Arthur Fadden

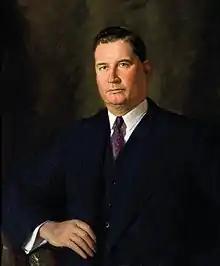
Parliament House portrait of Fadden by William Dargie, 1947

In August 1941 Robert Menzies resigned as Prime Minister. Although the non-Labor Coalition had been in power for a decade, the UAP was so bereft of leadership that on 28 August a joint UAP-Country meeting chose Fadden as Coalition leader even though the Country Party was the smaller of the two non-Labor parties. Fadden was duly sworn in as Prime Minister the next day, and also remained Treasurer. He was the only member of the Country/National Party to serve as Prime Minister without an expectation of a short tenure (the other two Country/National Prime Ministers, Page and McEwen, were caretakers).